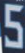
Number: 5